Kyo Kusanagi

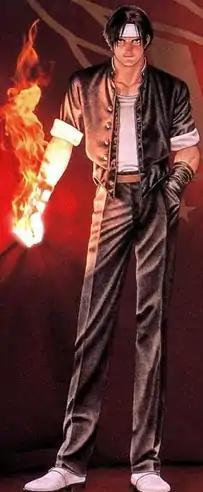
Kyo Kusanagi in his original design by Eisuke Ogura

is a character in SNK's "The King of Fighters" series of fighting video games. The character was first introduced in the 1994 video game "The King of Fighters '94" as the leader of the Japan team from the series' title tournament. Kyo, head to the Kusanagi clan, is first introduced as a cocky, delinquent high school student who has pyrokinetic powers. His clan is one of three who banished the legendary snake demon entity Yamata no Orochi. During the series' story, Kyo meets rivals and enemies who seek to take his flame abilities and prevents chaos like Orochi to rise. Aside from the main series, Kyo appears in several crossovers and spinoffs with other games. Besides reprising his role in printed adaptations, Kyo is also the central character of the manga "" and "The King of Fighters Zillion" with the former exploring his personal life and the latter giving him an alternate arc facing an organization known as NESTS.